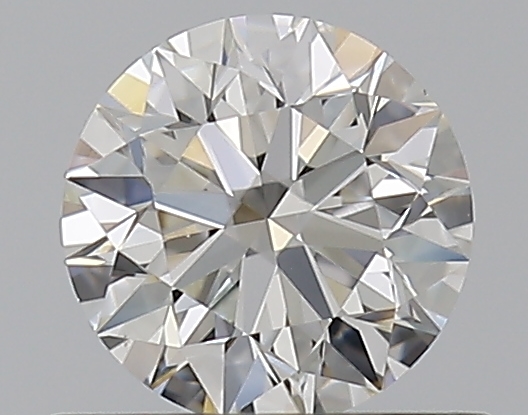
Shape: round
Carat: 0.5
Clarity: VS1
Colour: H
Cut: EX
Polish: EX
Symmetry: EX
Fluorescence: N
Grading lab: GIA
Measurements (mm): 5.04 x 5.07 x 3.17